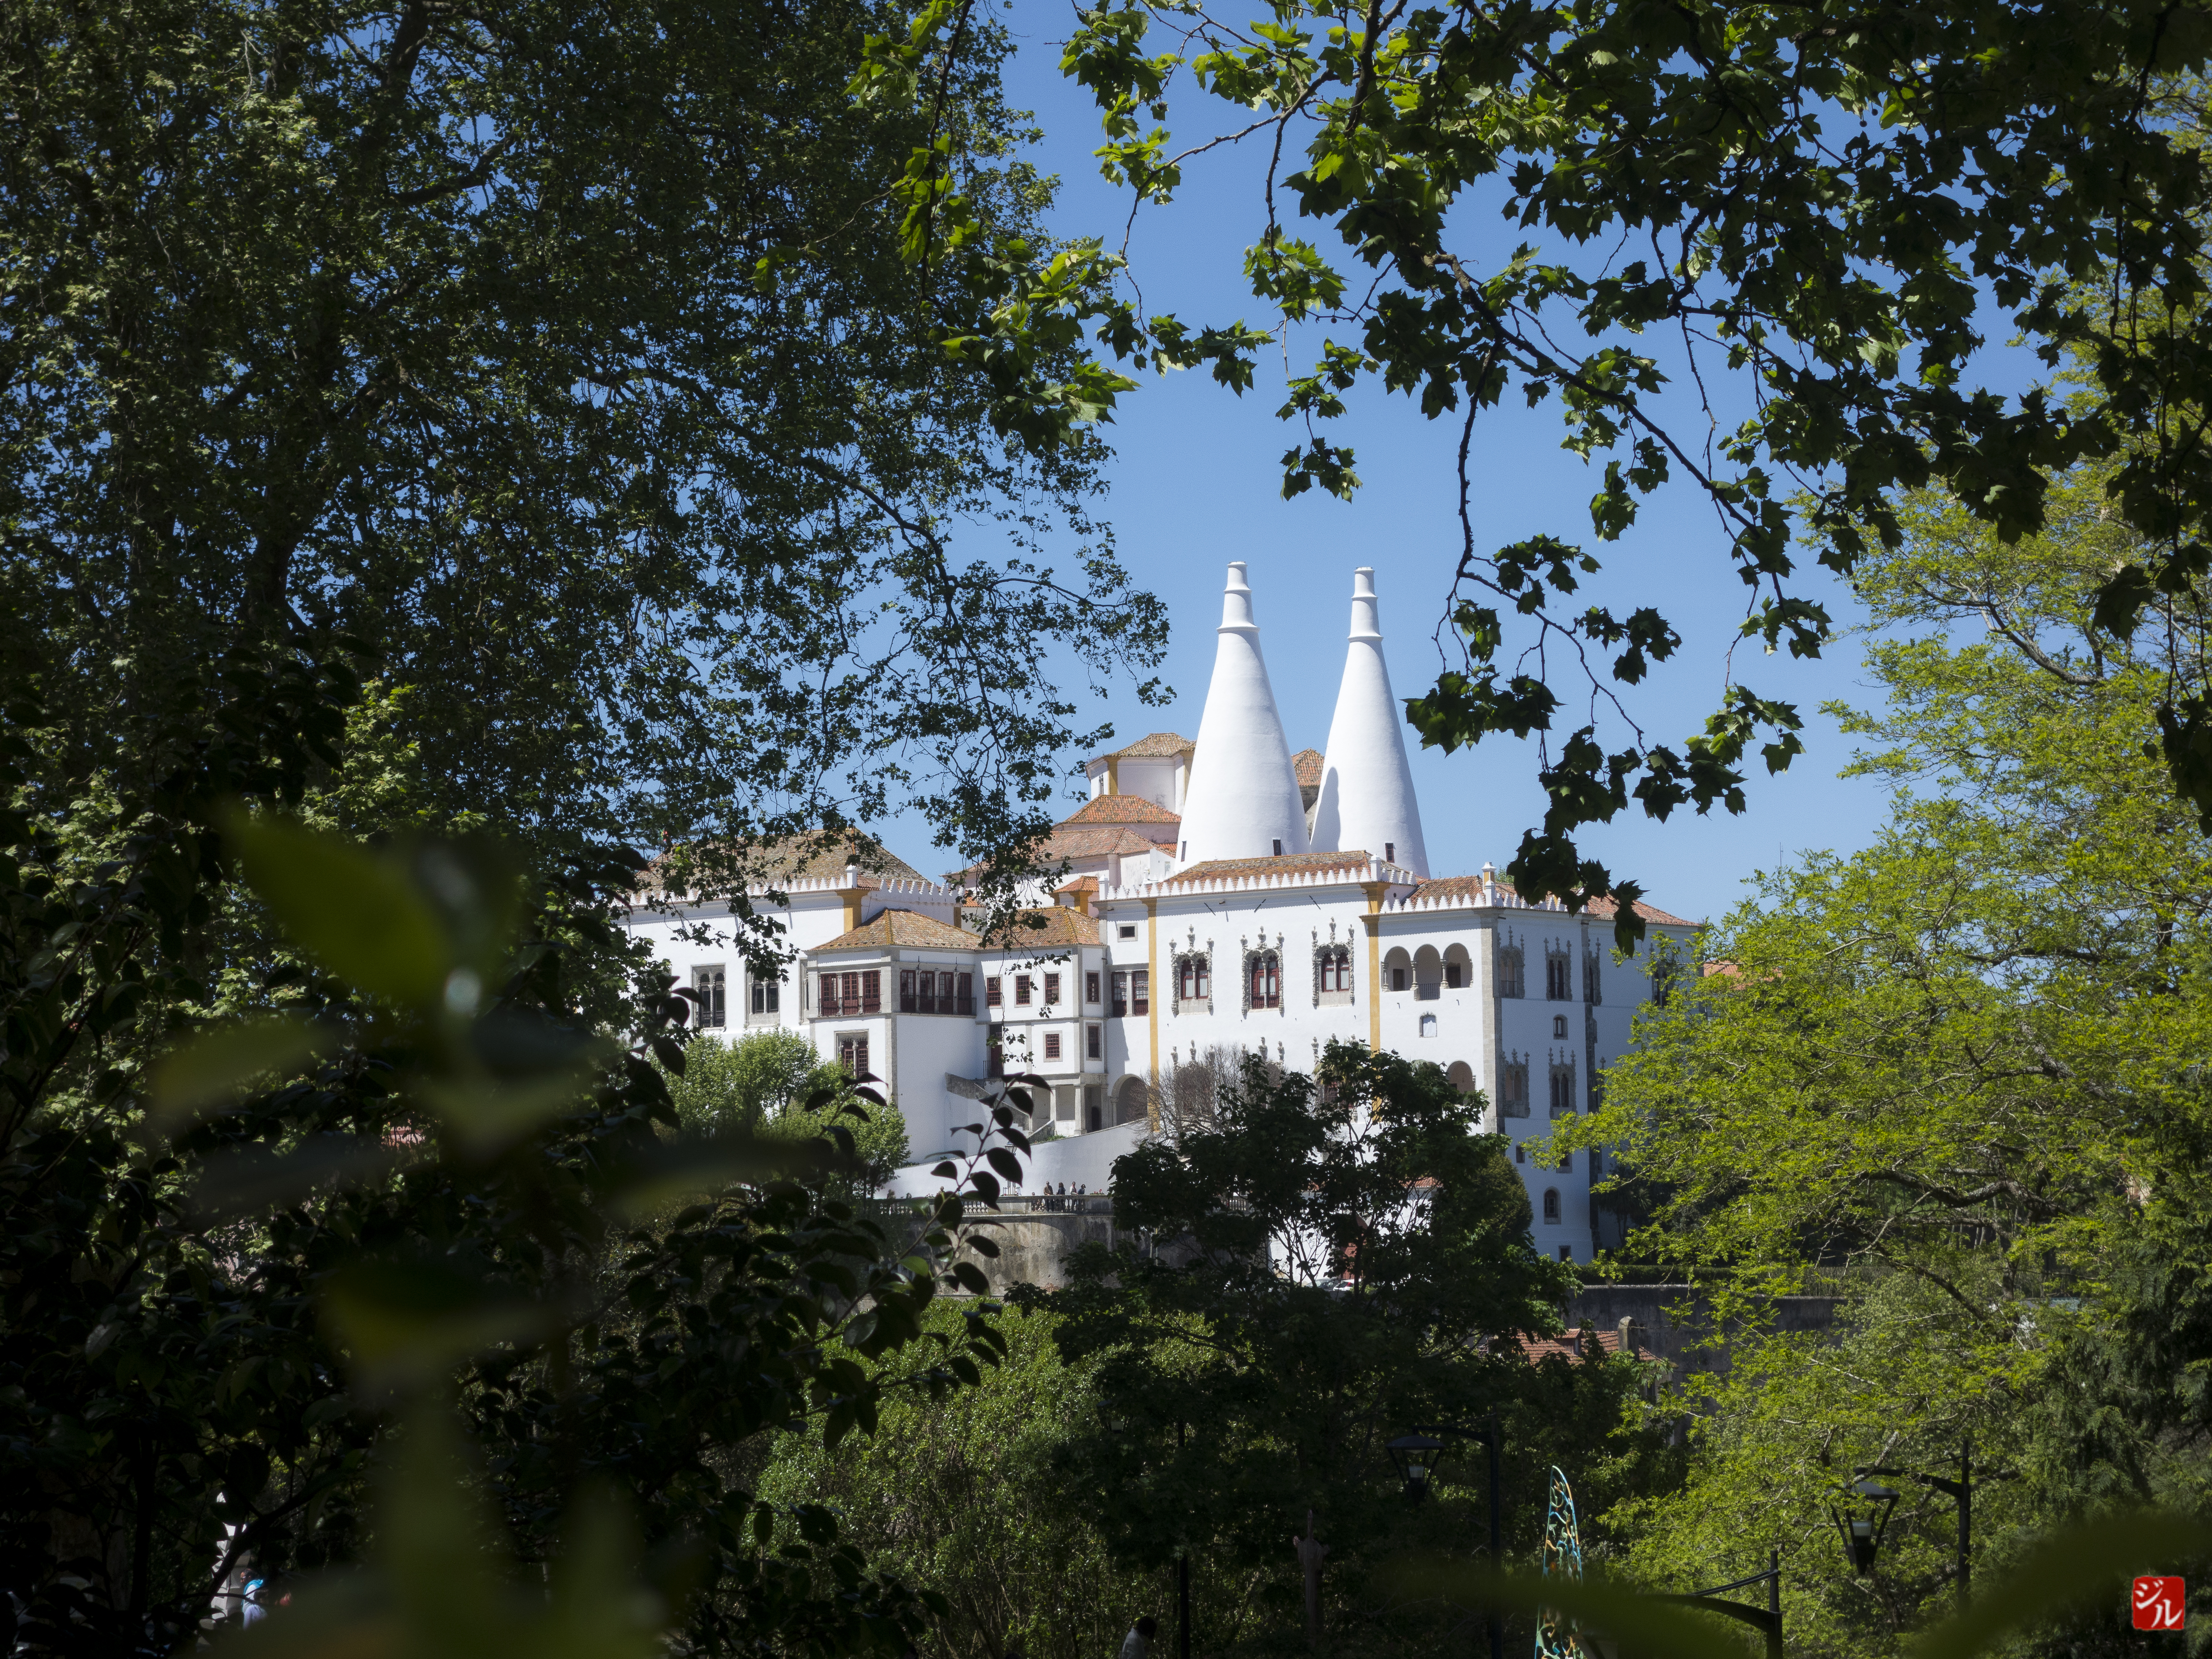
tree, mansion, house, building, chateau, park, landmark, garden, estate